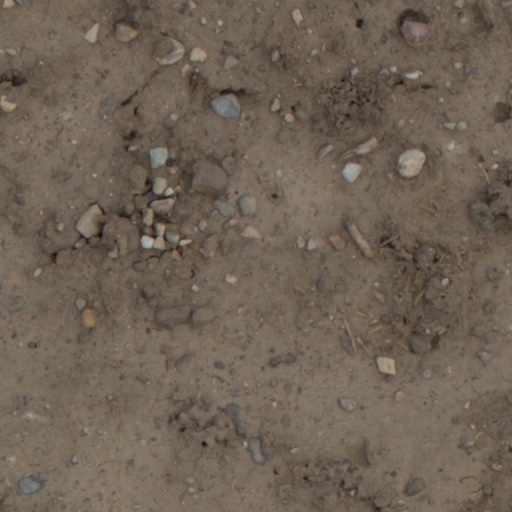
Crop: wheat